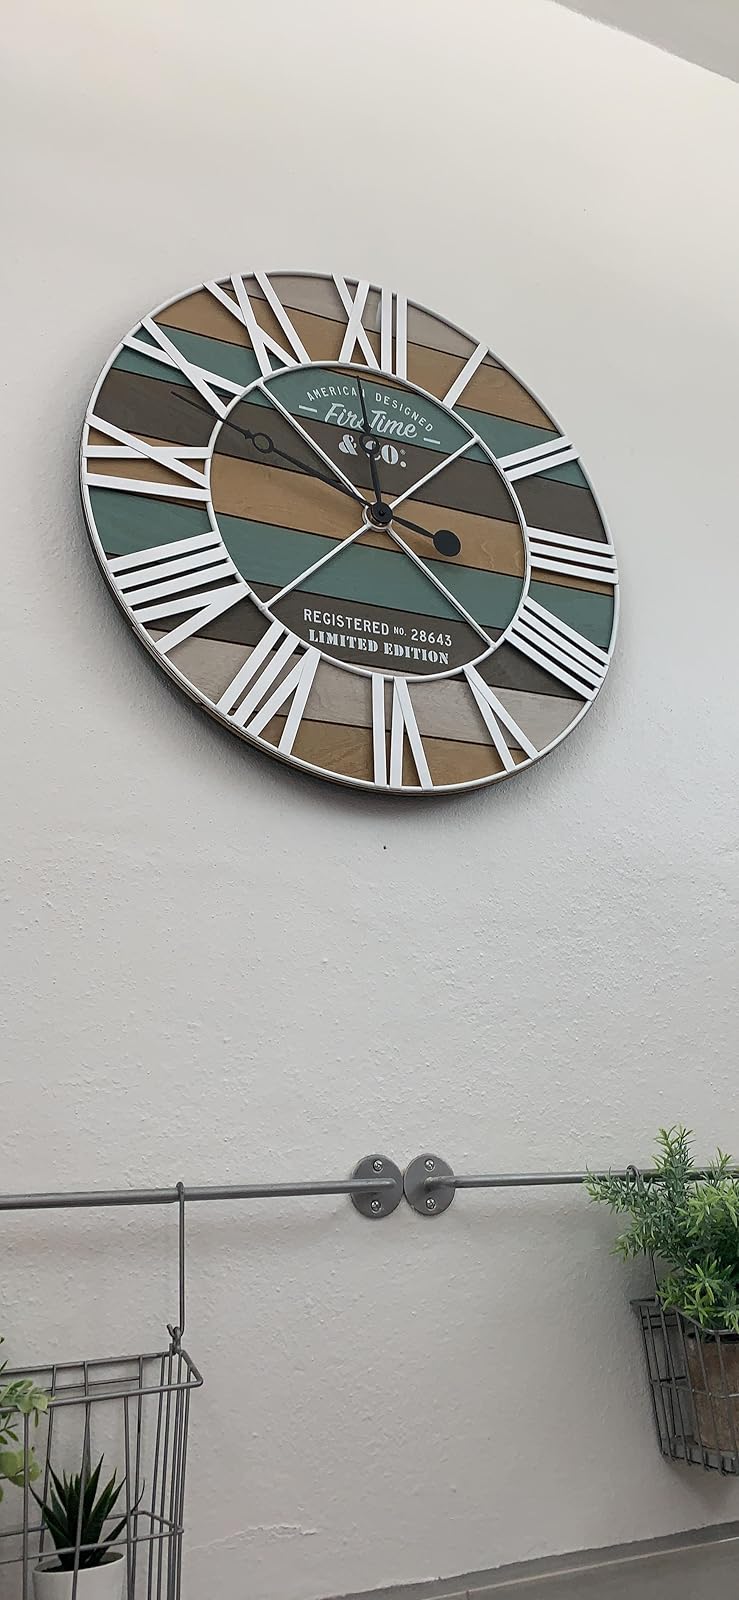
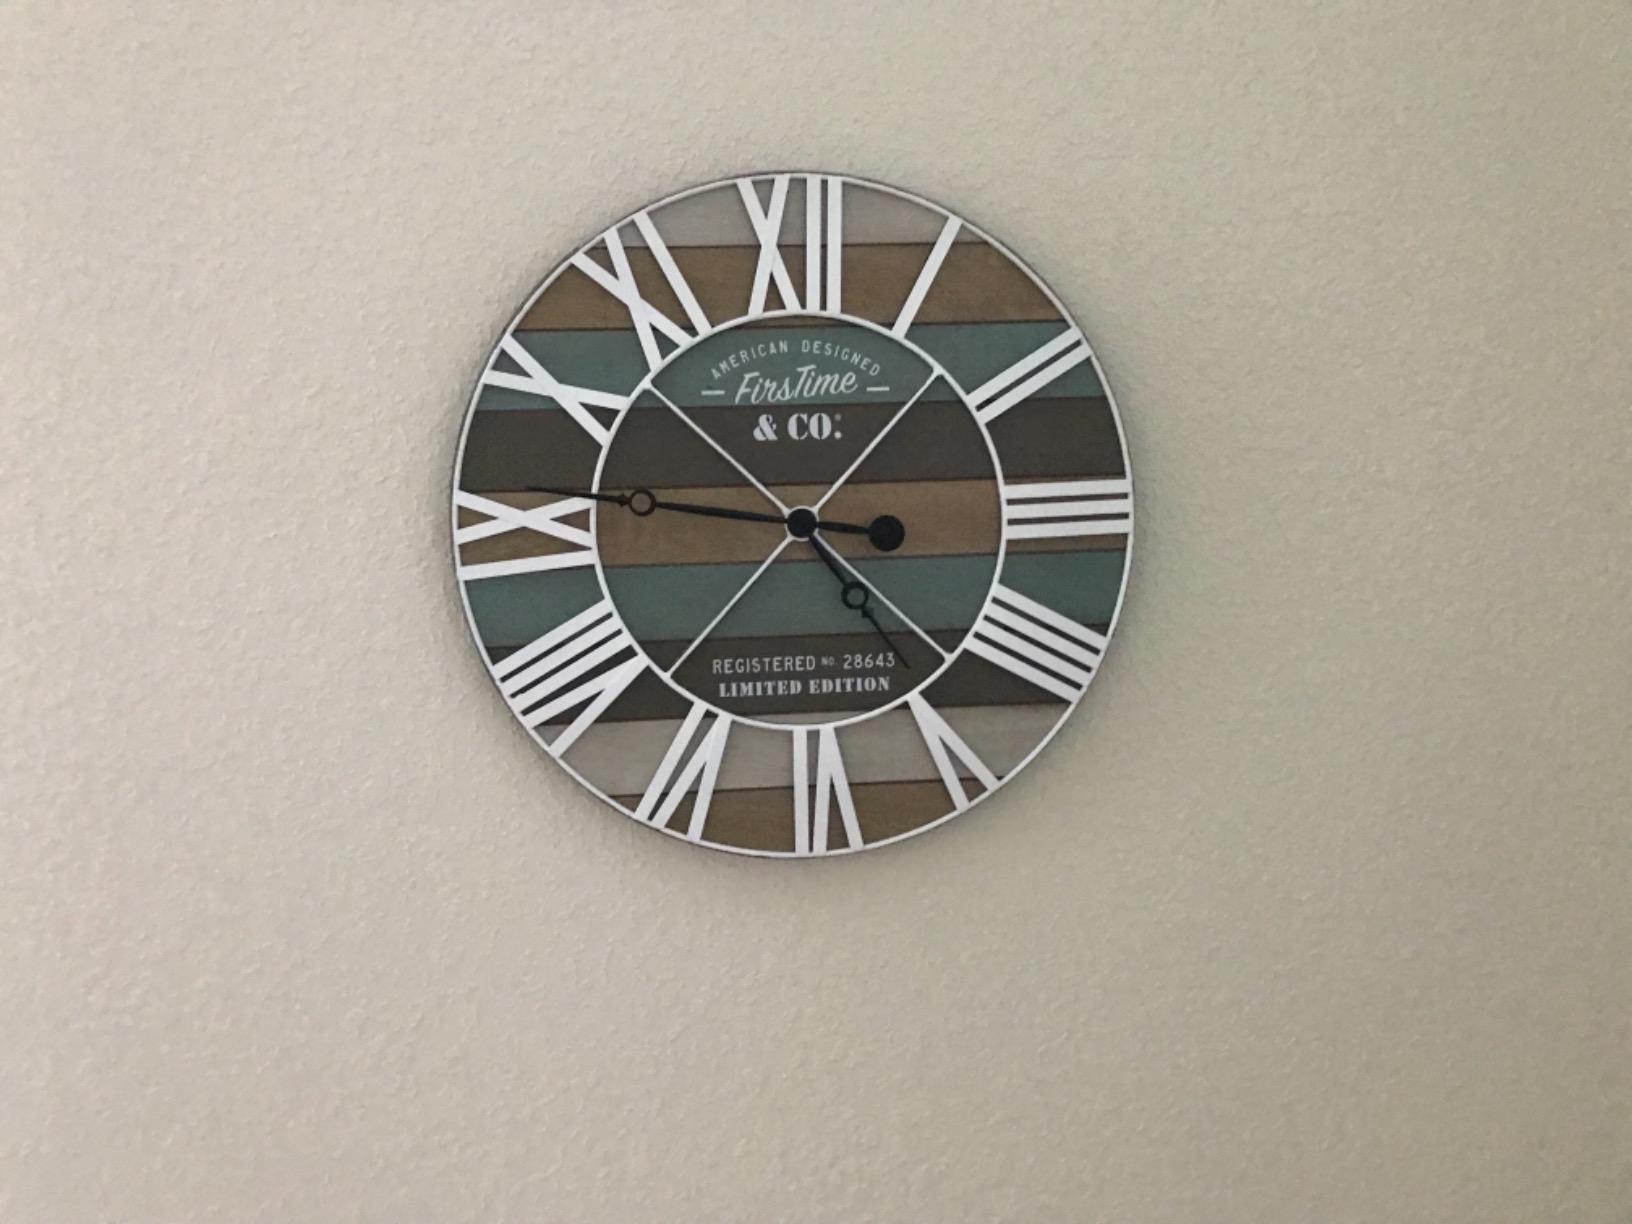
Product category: clock
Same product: yes